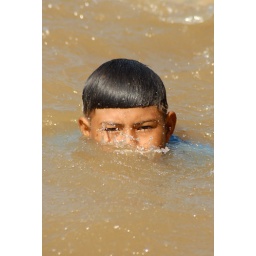
Embera boy swimming in the river at Yaviza